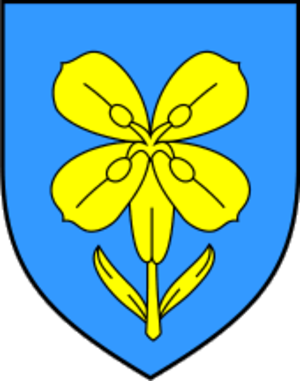
Le comitat de Lika-Senj est un comitat dont le chef-lieu est Gospić.